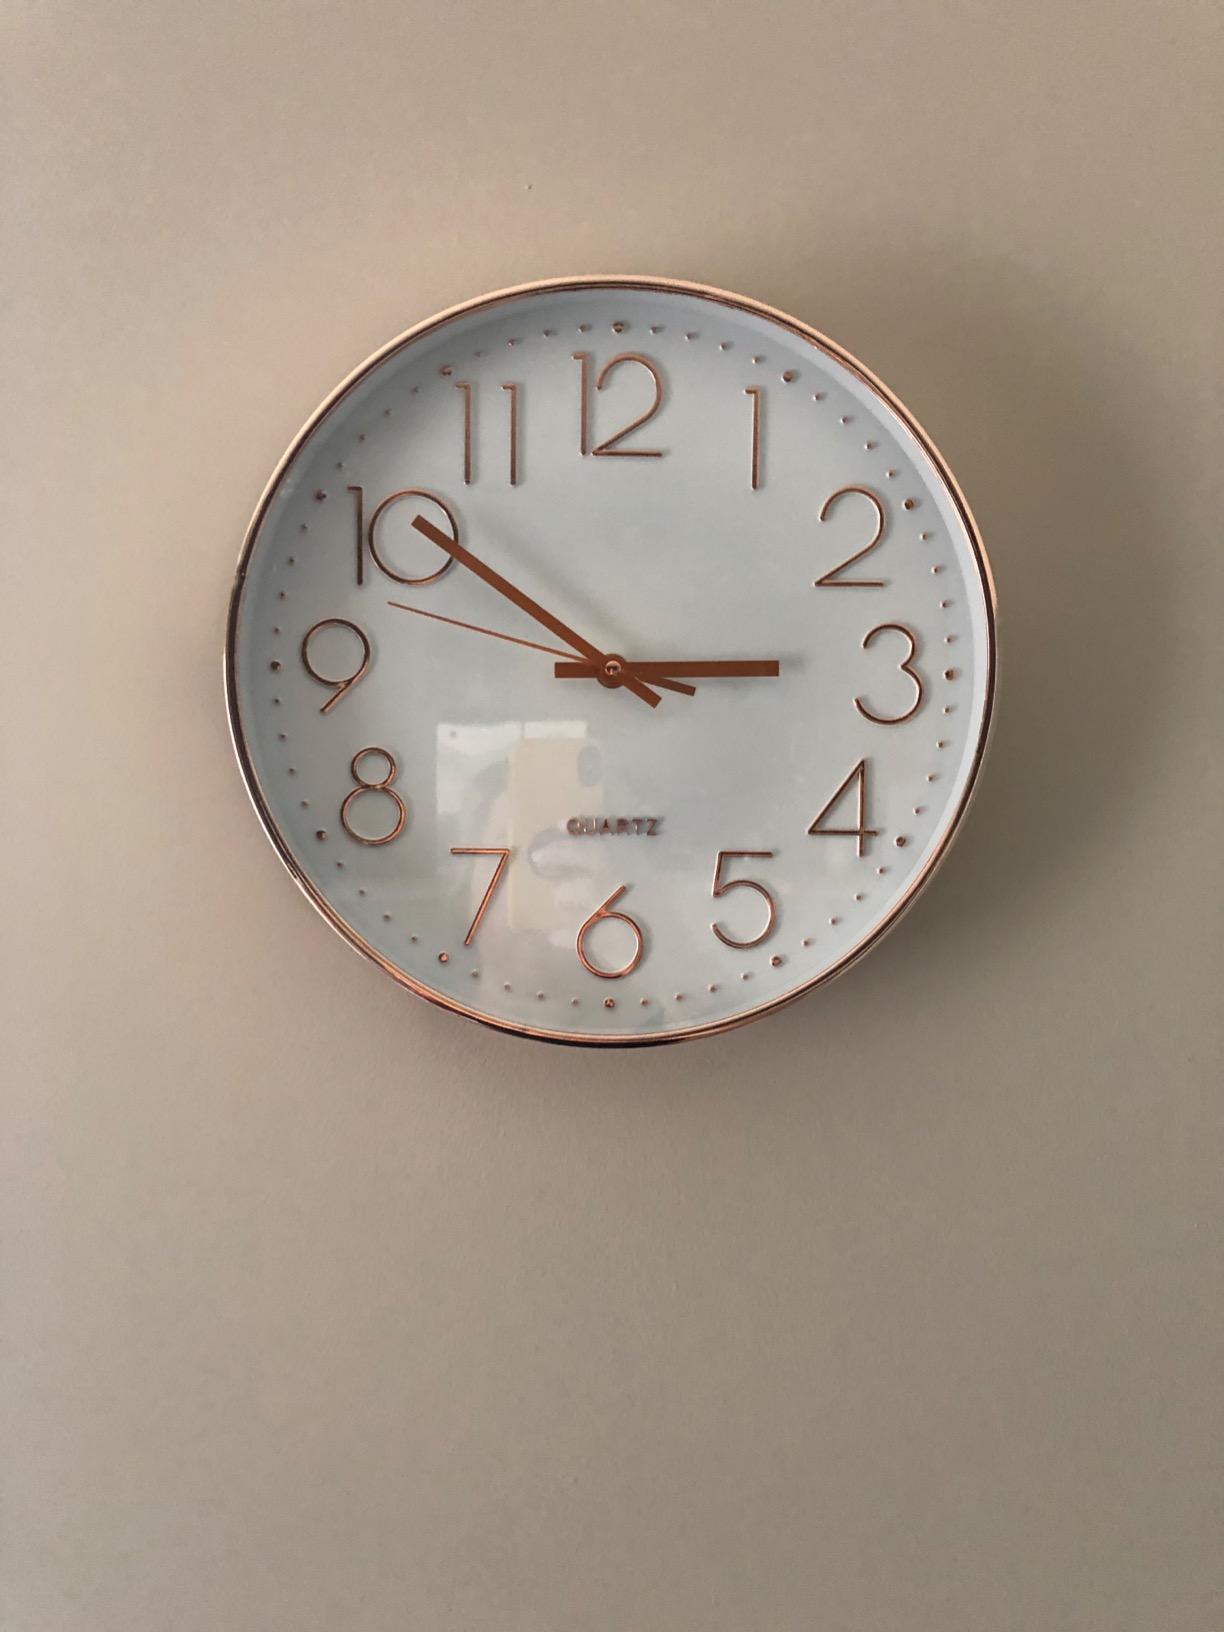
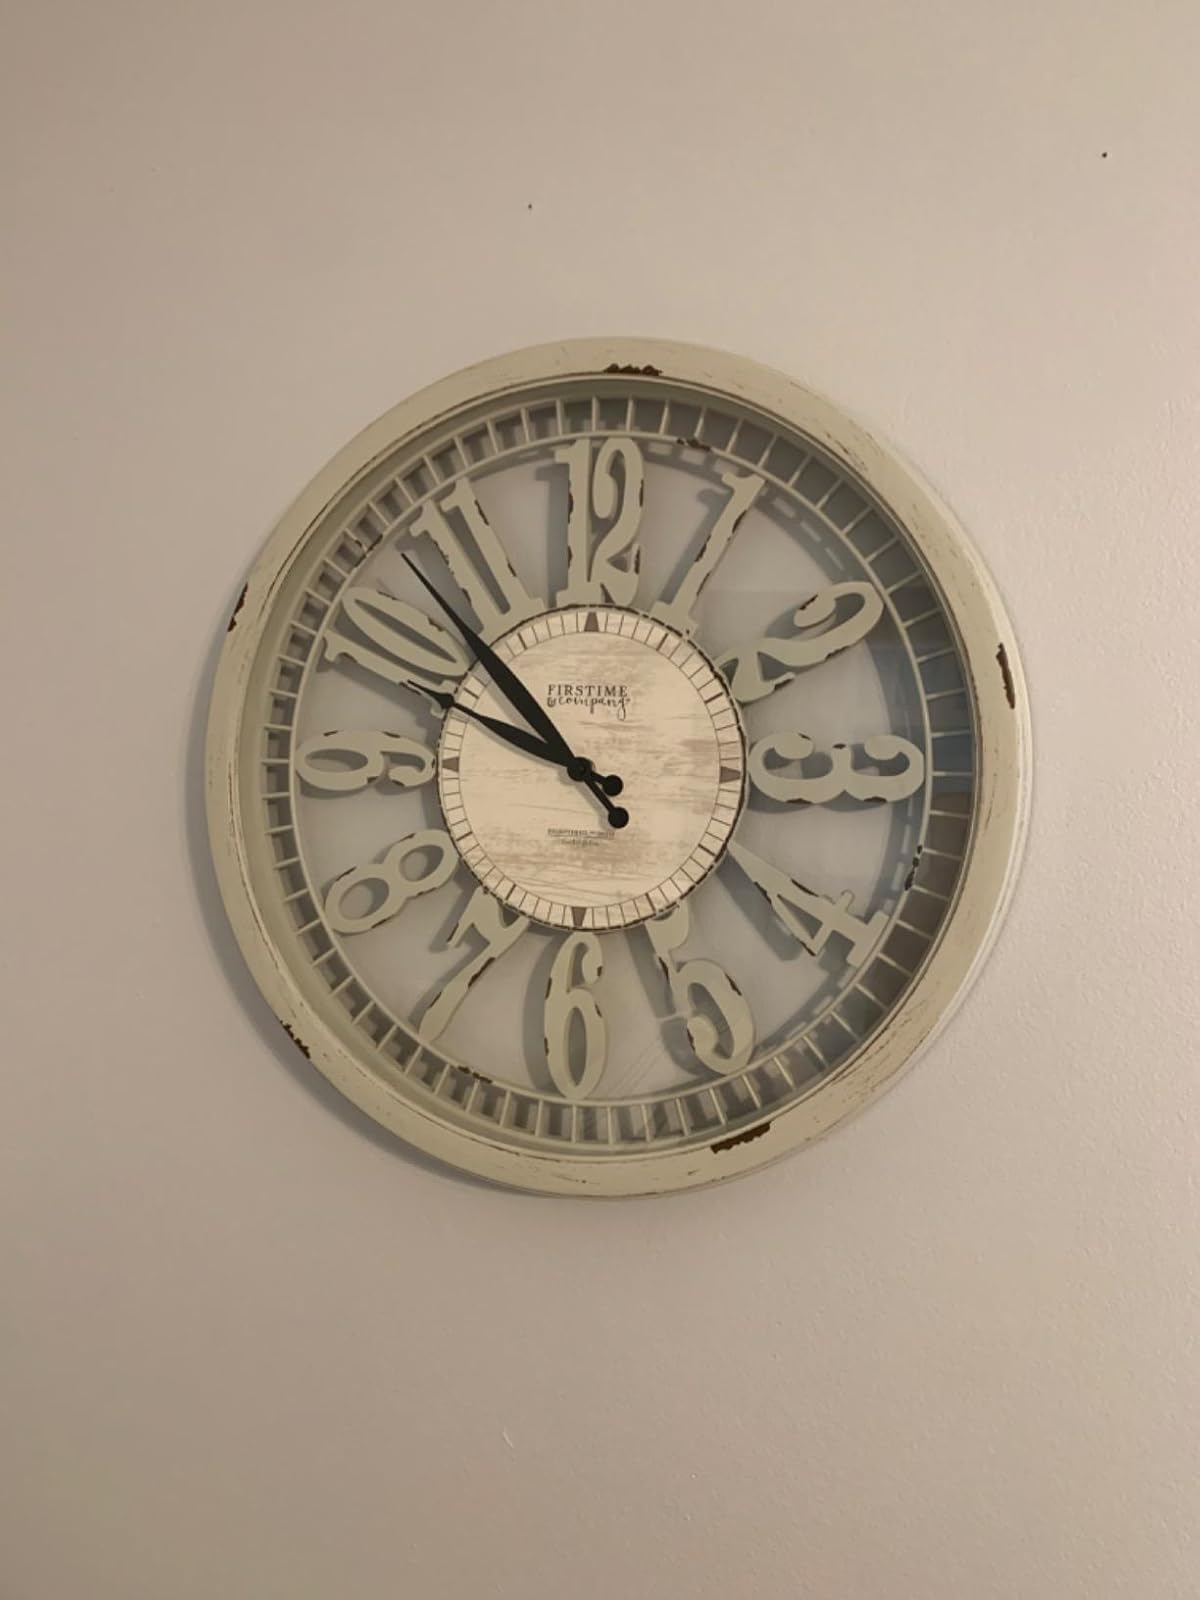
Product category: clock
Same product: no